Dexter Universalist Church (Dexter, New York)

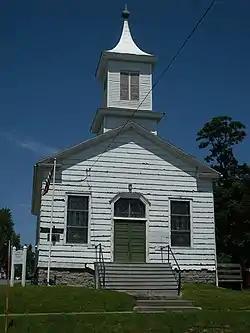

The Dexter Universalist Church, at Brown and Kirby Sts. in Dexter, New York, is a well-preserved, "modest" Greek Revival-style church that was built in 1841. In a 2002 review of the church, then vacant, it was deemed to retain "a substantial degree of historic integrity with its original form, fabric, and fenestration intact." It has leaded stained glass windows. The church played a role in its community for over 100 years.